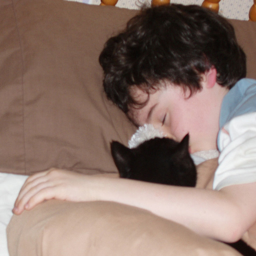
A boy laying on a bed with a black kitten.
The young child is sleeping with the cat.

A young child laying on a couch asleep with a kitten.
A boy laying in a bed holding a cat.
A boy sleeps with his head on a pillow and an arm around his cat.